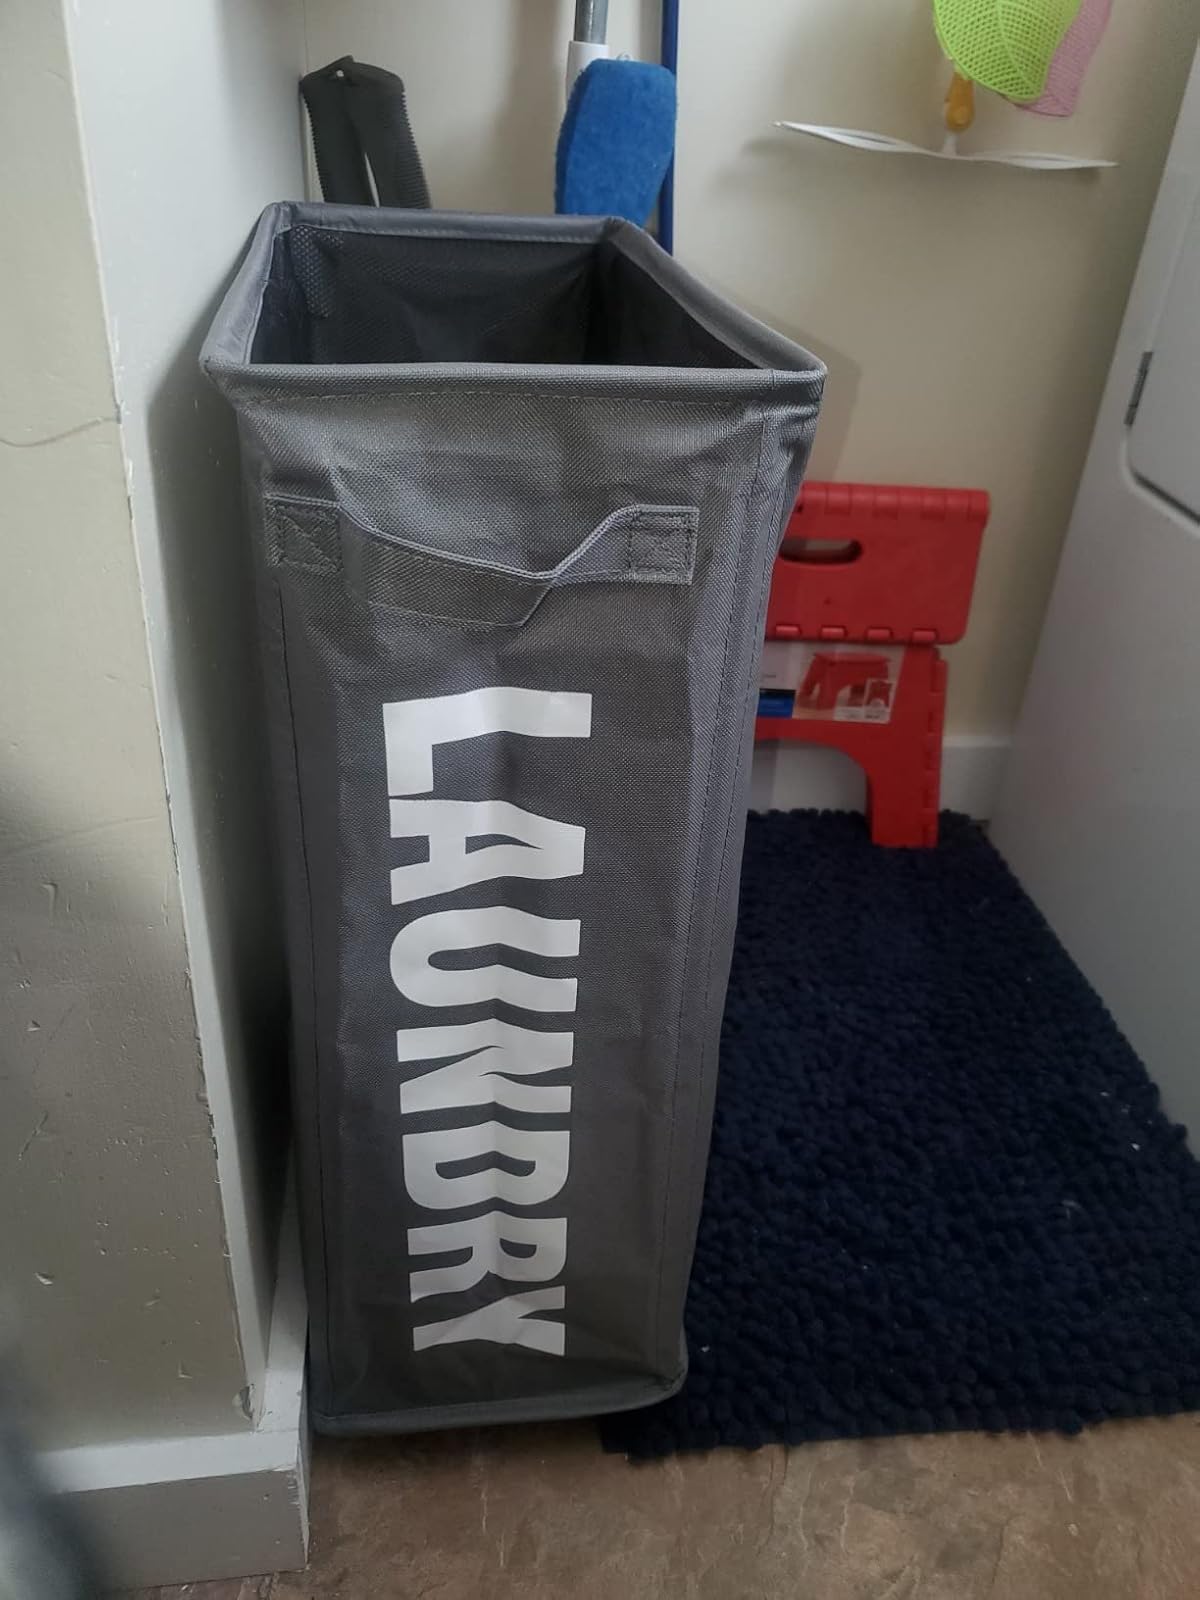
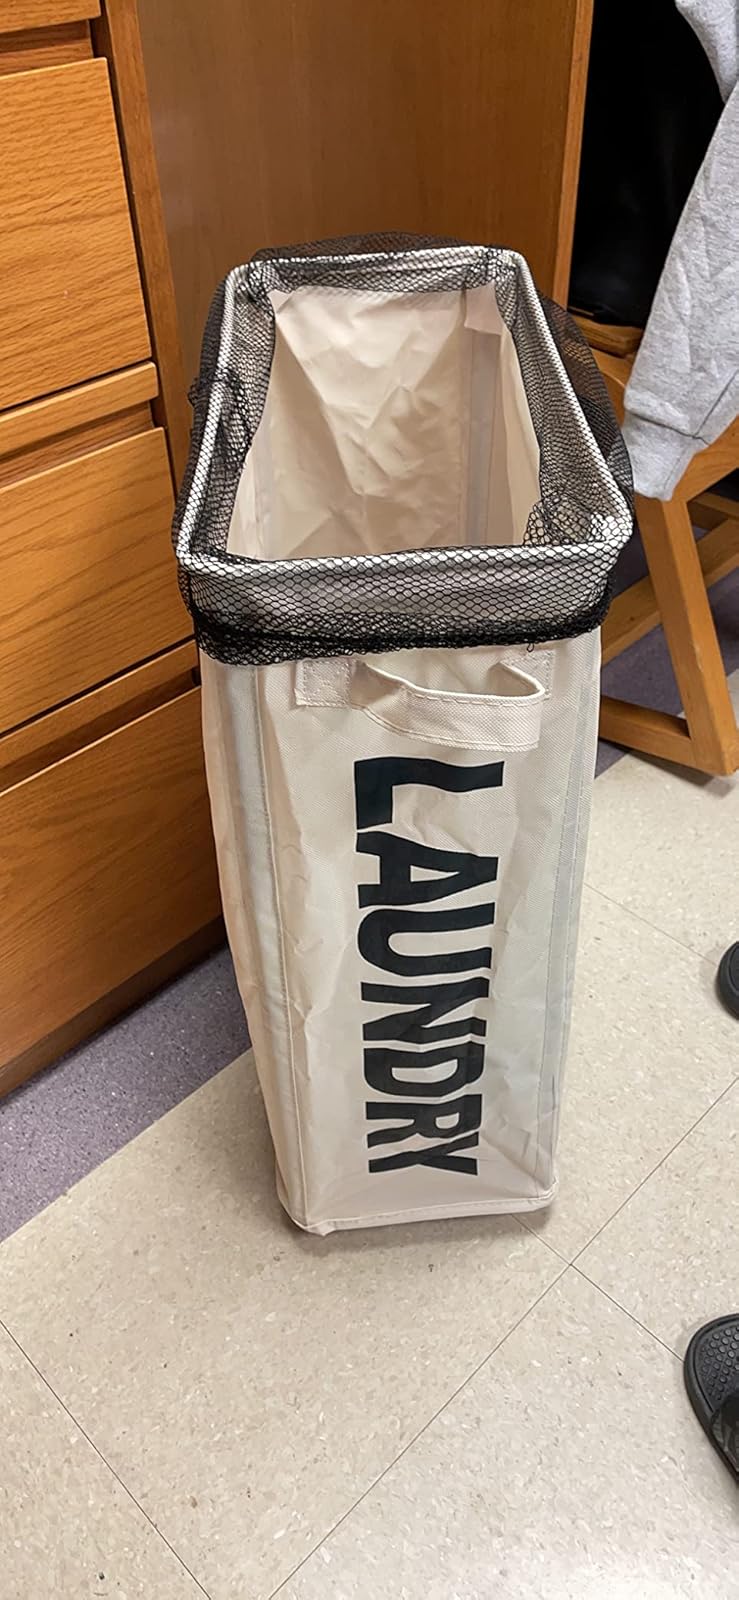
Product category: items_hamper
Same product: no